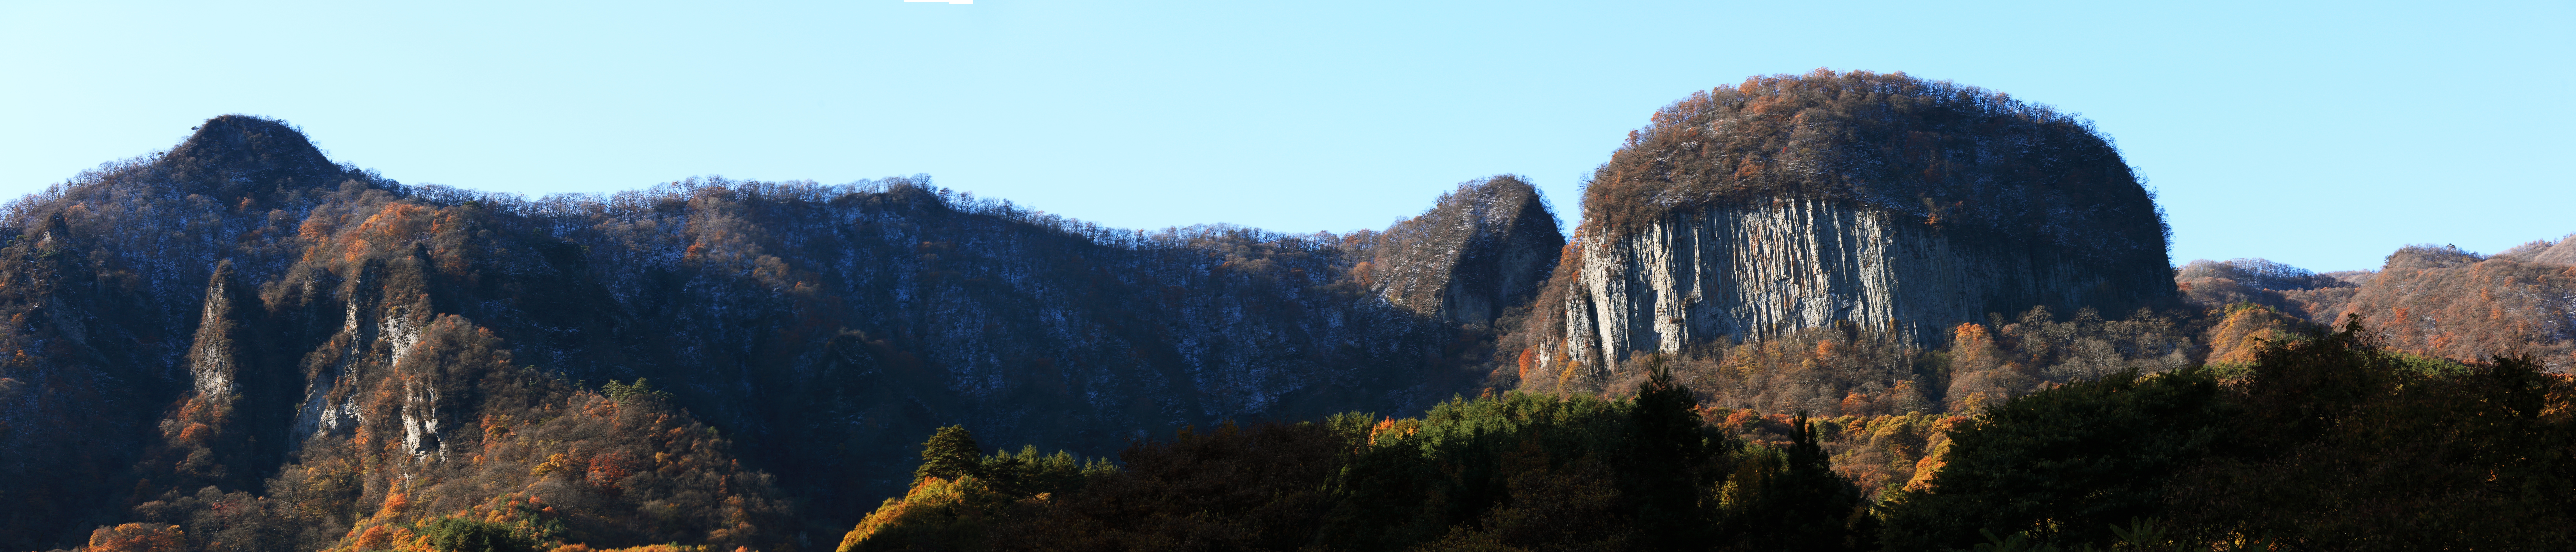
landscape, tree, nature, wilderness, mountain, view, mountain range, panorama, formation, high, autumn, national park, badlands, photomerge, 5d, hires, markii, pano, hi, res, resolution, stitch, landform, geographical feature, mountainous landforms